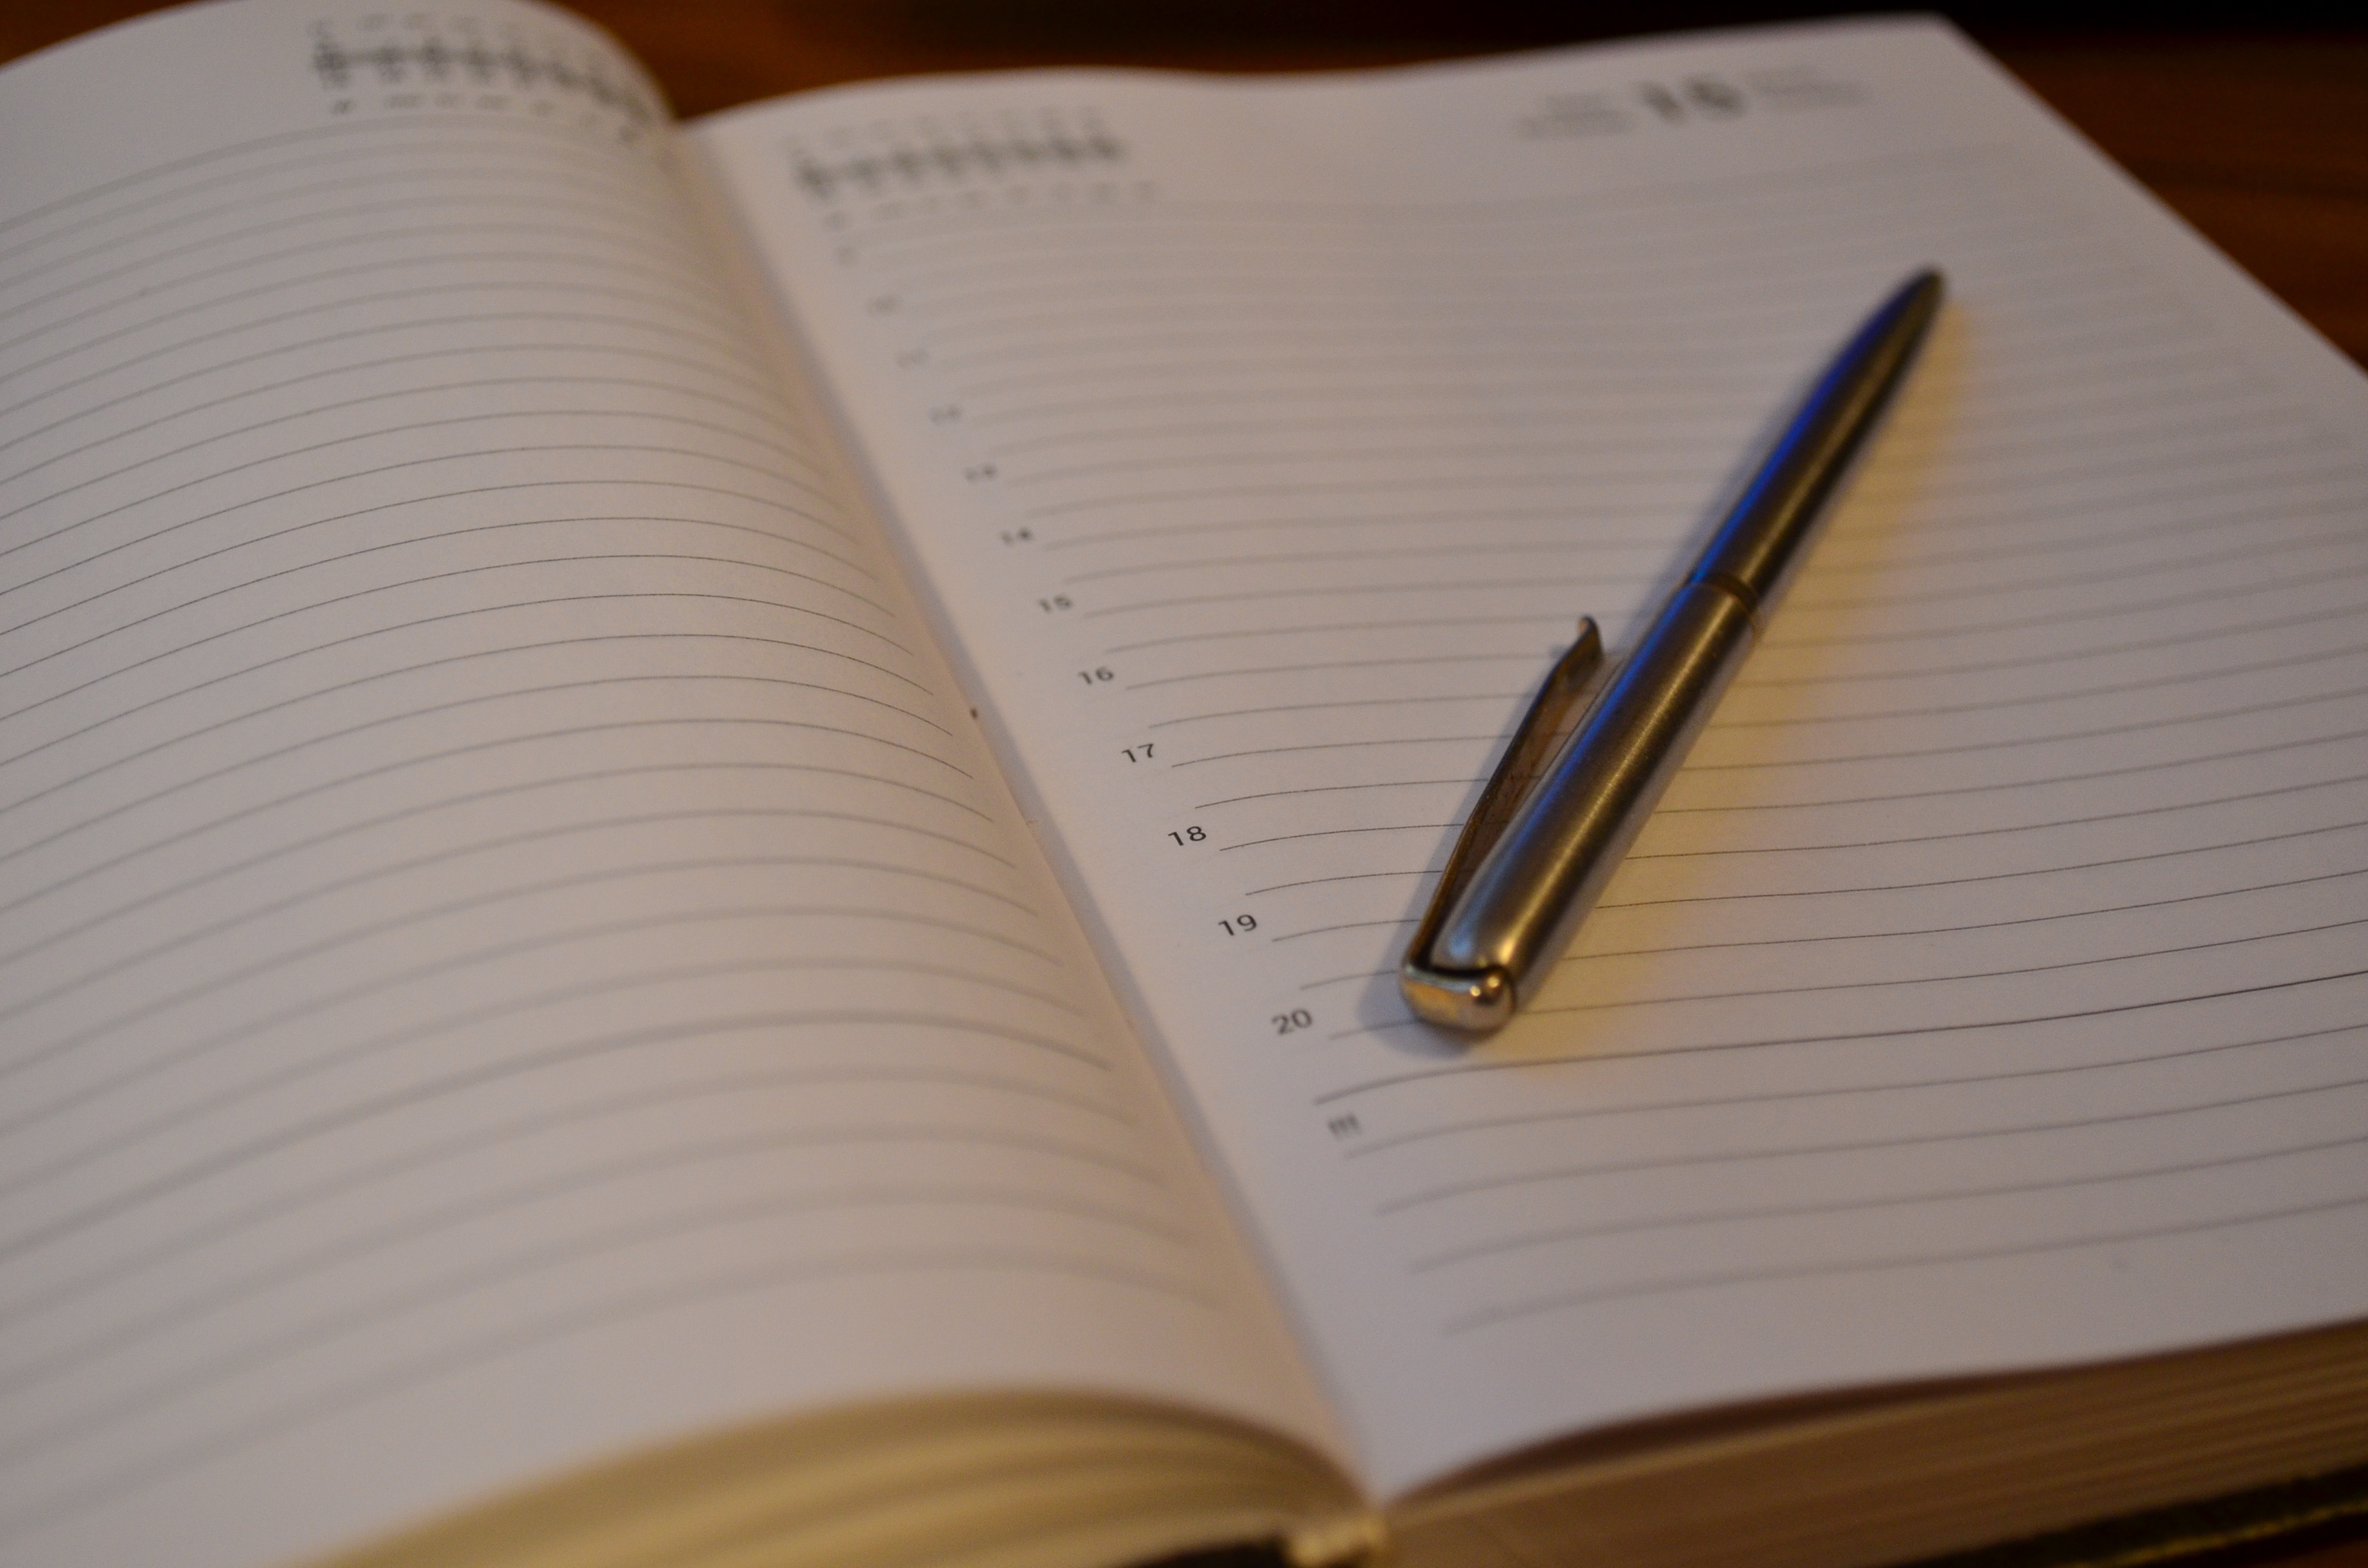
notebook, writing, work, pen, diary, brand, text, handwriting, planning, document, secretary